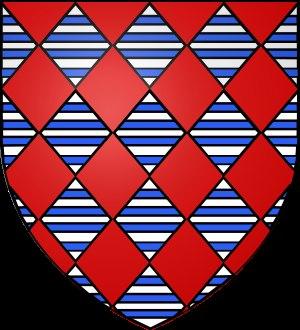
Rezé [ʁəze] anciennement ratiatum est une commune située en France, dans le département de la Loire-Atlantique, en région Pays de la Loire, chef-lieu d'un canton qui porte son nom. Située dans le Pays nantais, Rezé a par ailleurs donné son nom au pays de Retz, pays traditionnel dont elle fut la capitale originelle.